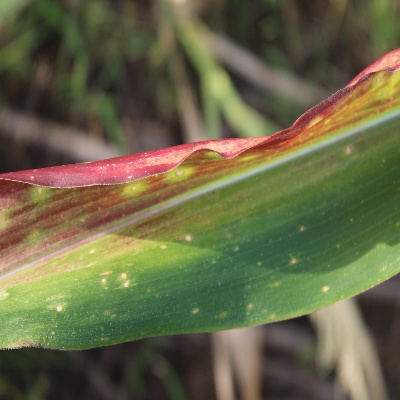
Crop: Maize
Condition: leaf spot